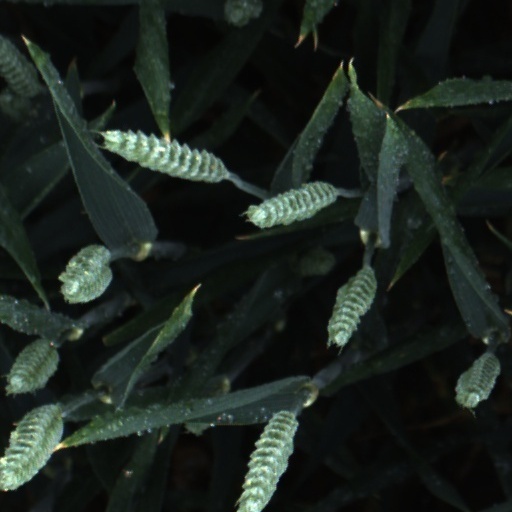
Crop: wheat